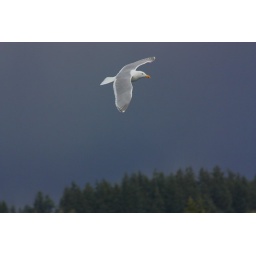
A gull stands out while flying in front of a black storm cloud in Edmonds. 2010 Apr 05_8975